Diefenbunker

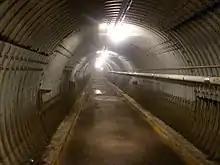
The blast tunnel entrance. The doors to the actual bunker are perpendicular to this tunnel which reduces the effects of a nuclear shock wave.

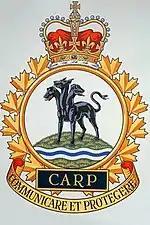
Unit Crest of CFS Carp, "Communicate and Protect"

In 1958, at the height of the Cold War and the infancy of the intercontinental ballistic missile (ICBM) threat, Prime Minister John Diefenbaker authorized the creation of close to 50 Emergency Government Headquarters (nicknamed "Diefenbunkers" by opposition parties) across Canada. These shelters were part of what came to be known as the Continuity of Government plan, which was meant to protect various members of government in the event of a nuclear attack.